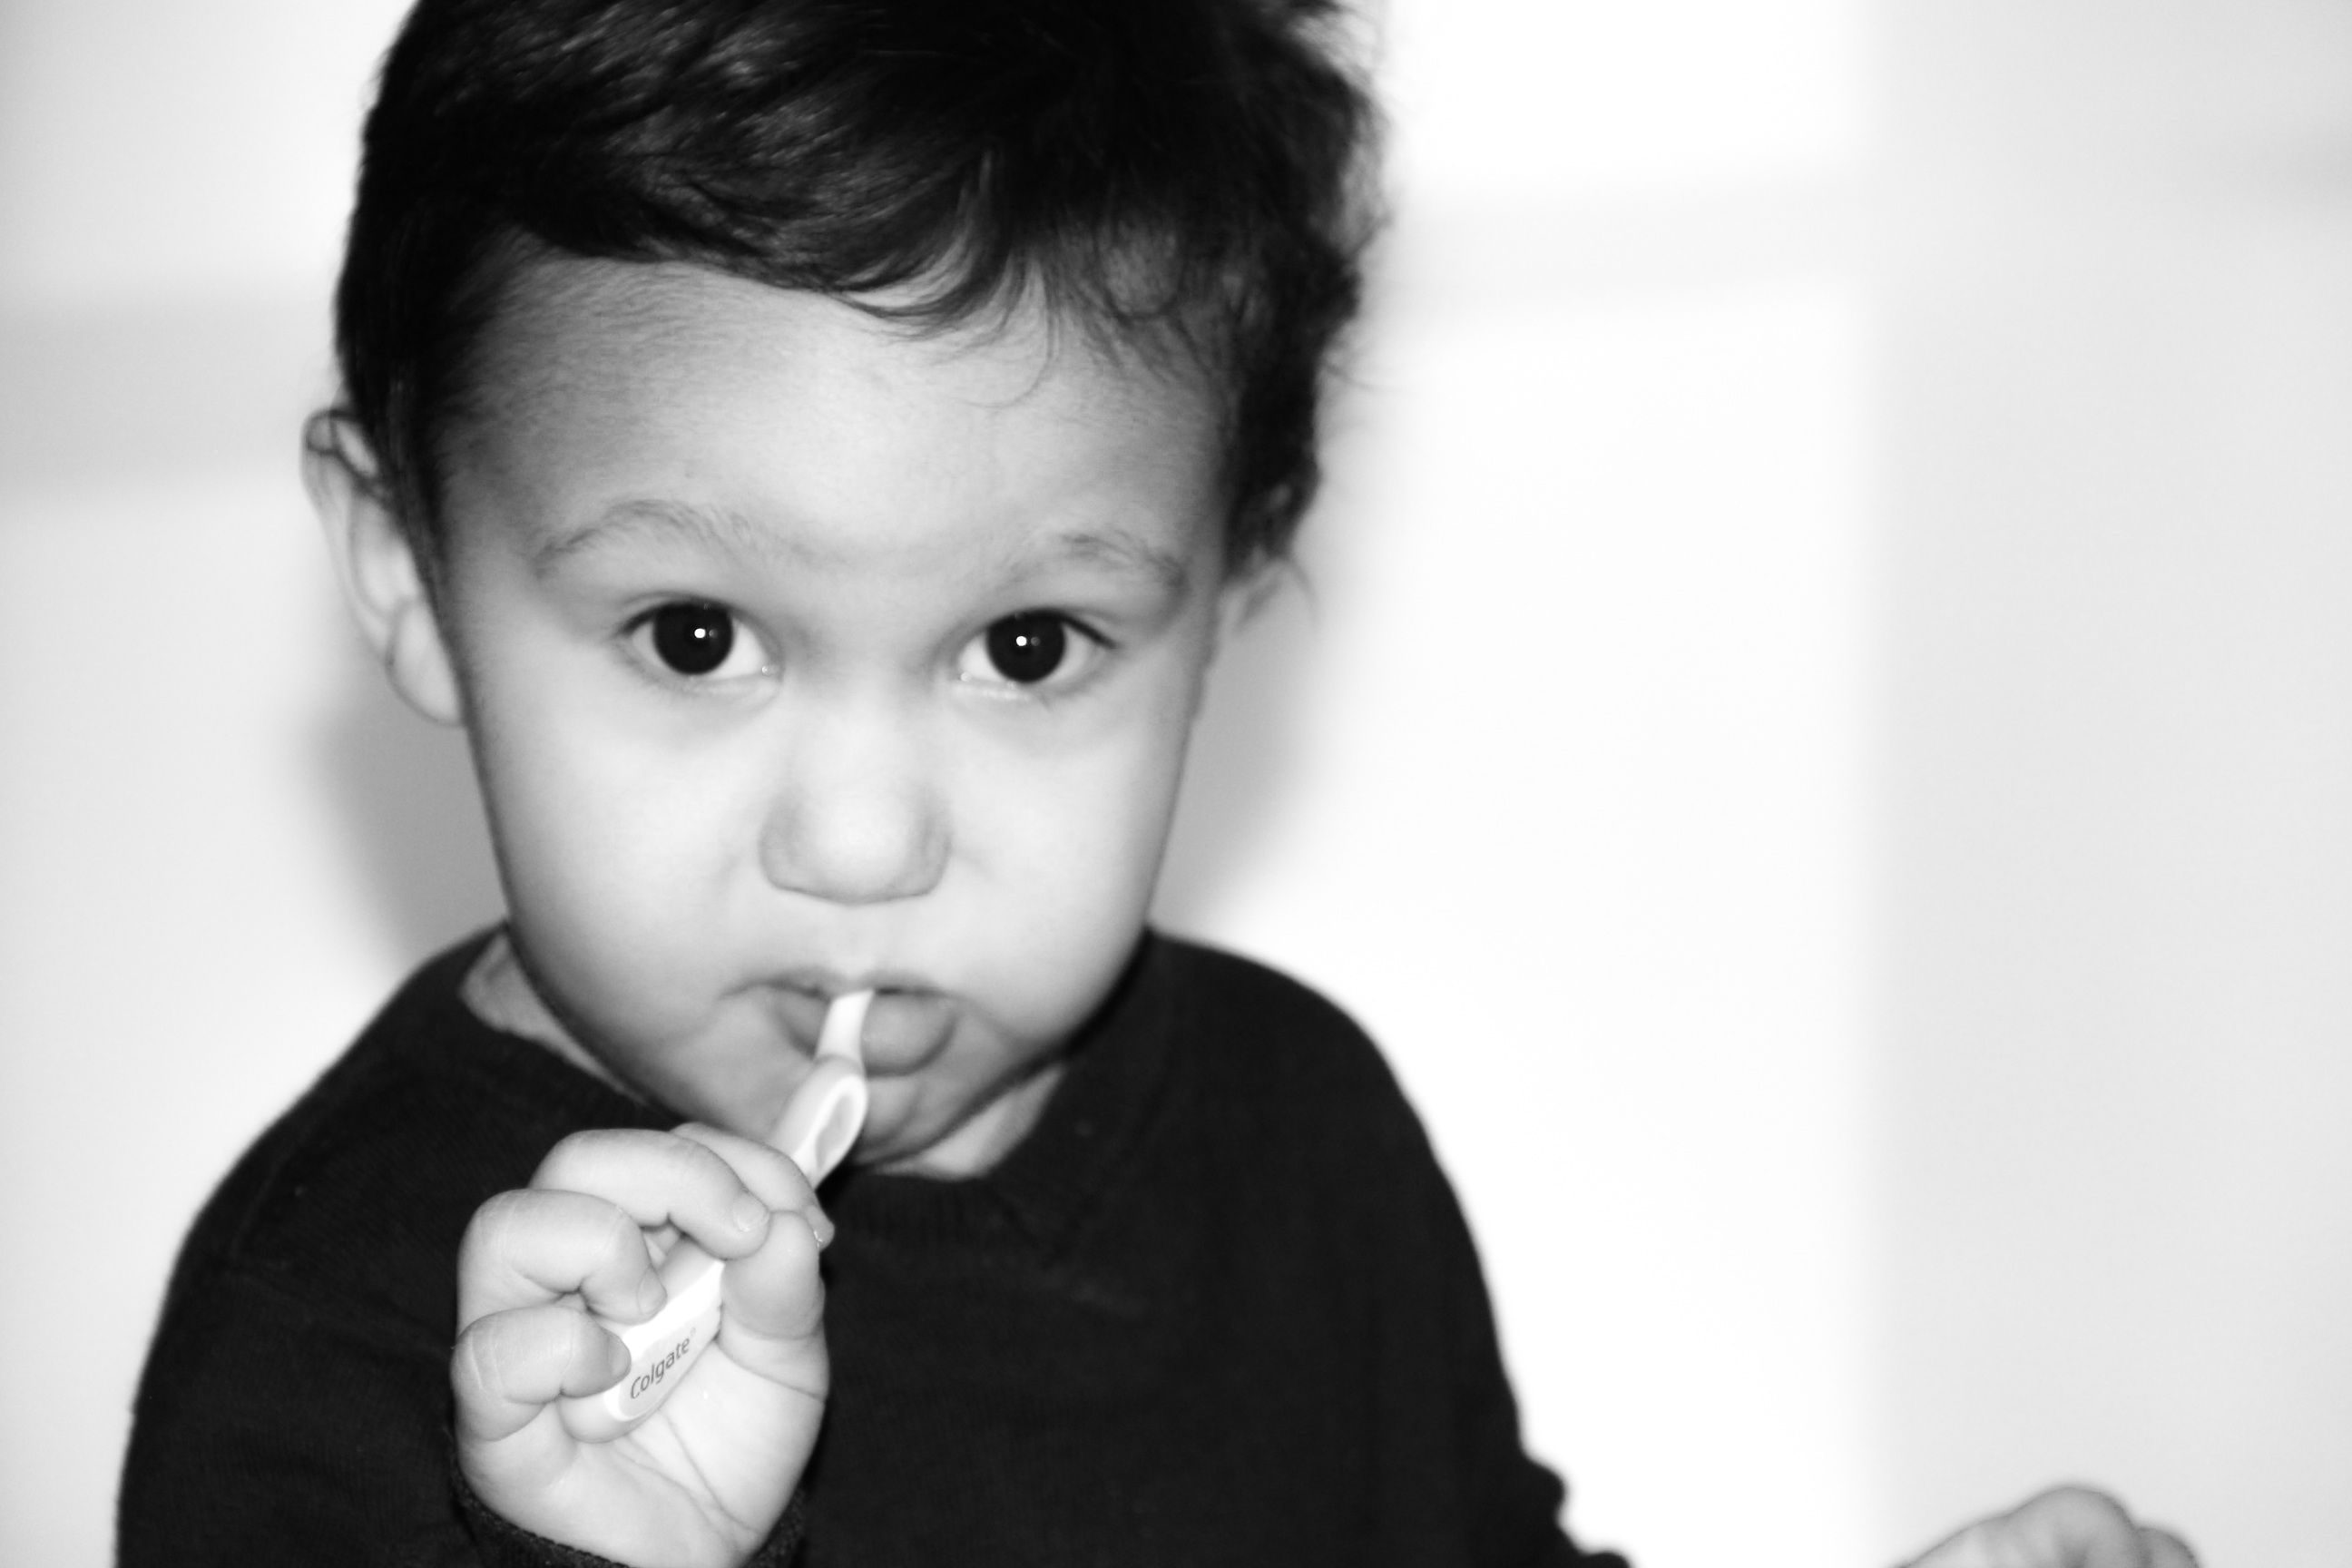
person, black and white, photography, male, portrait, child, black, monochrome, facial expression, face, infant, toddler, eye, head, organ, emotion, monochrome photography, portrait photography